Eye miniature

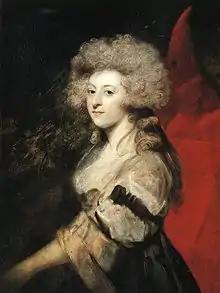
"Portrait of Maria Fitzherbert" by Sir Joshua Reynolds, circa 1788.

Eye miniatures are believed to have originated when the Prince of Wales (later George IV) felt the need to send the widow Maria Fitzherbert a token of his love.